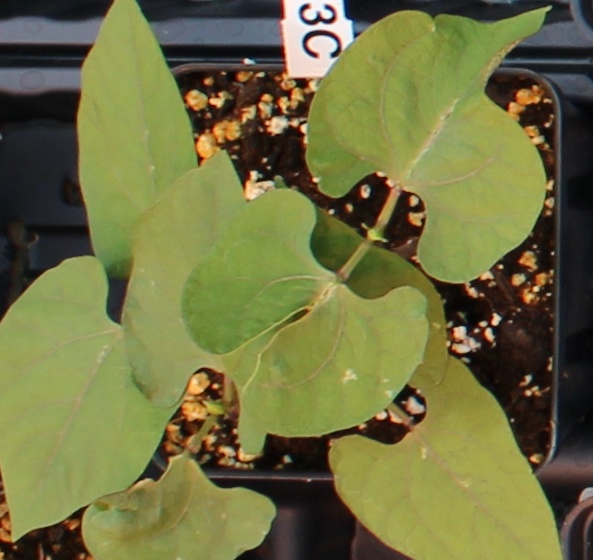
Label: Blackbean